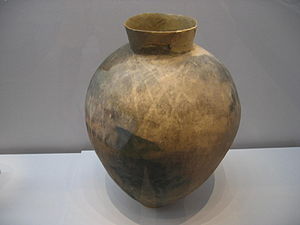
Mumun / Tidsinddeling / Mellemste Mumun
Stor opbevaringsbeholder udgravet fra et grubehus i eller i nærheden Daepyeong fra mellemste Mumun (ca. 8. århundrede f.Kr., Højde ca. 60-70 cm.
Mumun keramiske periode er en arkæologisk periode i koreansk forhistorie, der daterer sig til ca. 1500-300 f.Kr. Denne periode er opkaldt efter det koreanske navn for udekorerede køkkenlertøj og opbevaringslerkar, der udgør en stor del af keramikken gennemg hele perioden, men især 850-550 f.Kr..